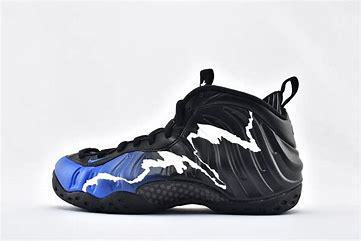
Brand: Nike
Model: Air Foamposite One